Feeding behaviour of Tyrannosaurus

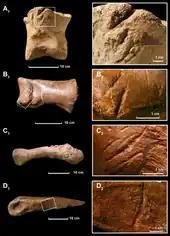
"Tyrannosaurus" bones with evidence of cannibalism

Gregory S. Paul also discussed the defenses that hadrosaurs may have employed against tyrannosaurids such as "Tyrannosaurus". Paul stated that duck-billed dinosaurs may have been able to kick out with its heavy footed hindlimbs. When faced with a predator, some duckbills were large and may have been able to use their size for protection, otherwise that the only apparent option for them to escape was to flee at maximum speed while attempting to land kicks on its pursuer. He would write that hadrosaurs, while using its forelimbs for locomotion, may have been able out turn tyrannosaurids. Paul wrote that hadrosaurs may have been gregarious (lived in groups) and may have prioritized trying to lose itself in the herd. He would also note that hadrosaurs were also lower-slung than their predators and may have therefore been able to use their forelimbs to push themselves through heavy vegetation; making it difficult for their predators to deliver effective bites.